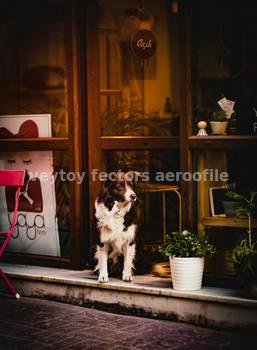
Label: Watermark